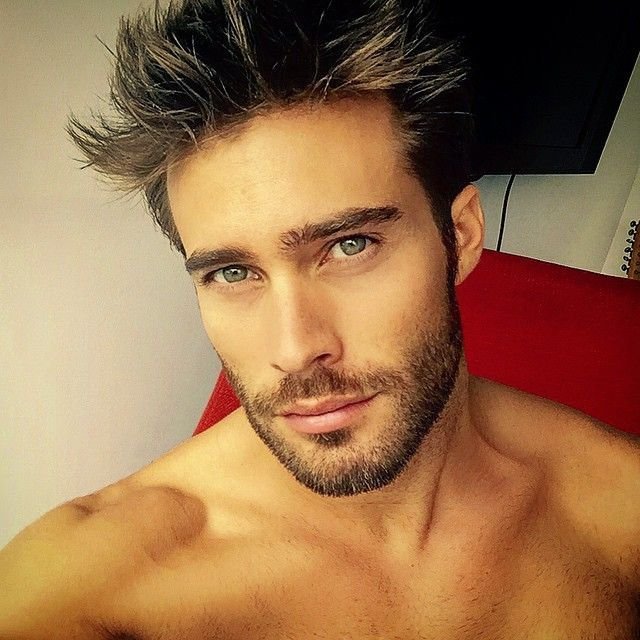
Gender: men